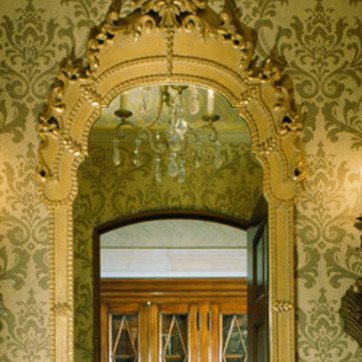
Material: mirror